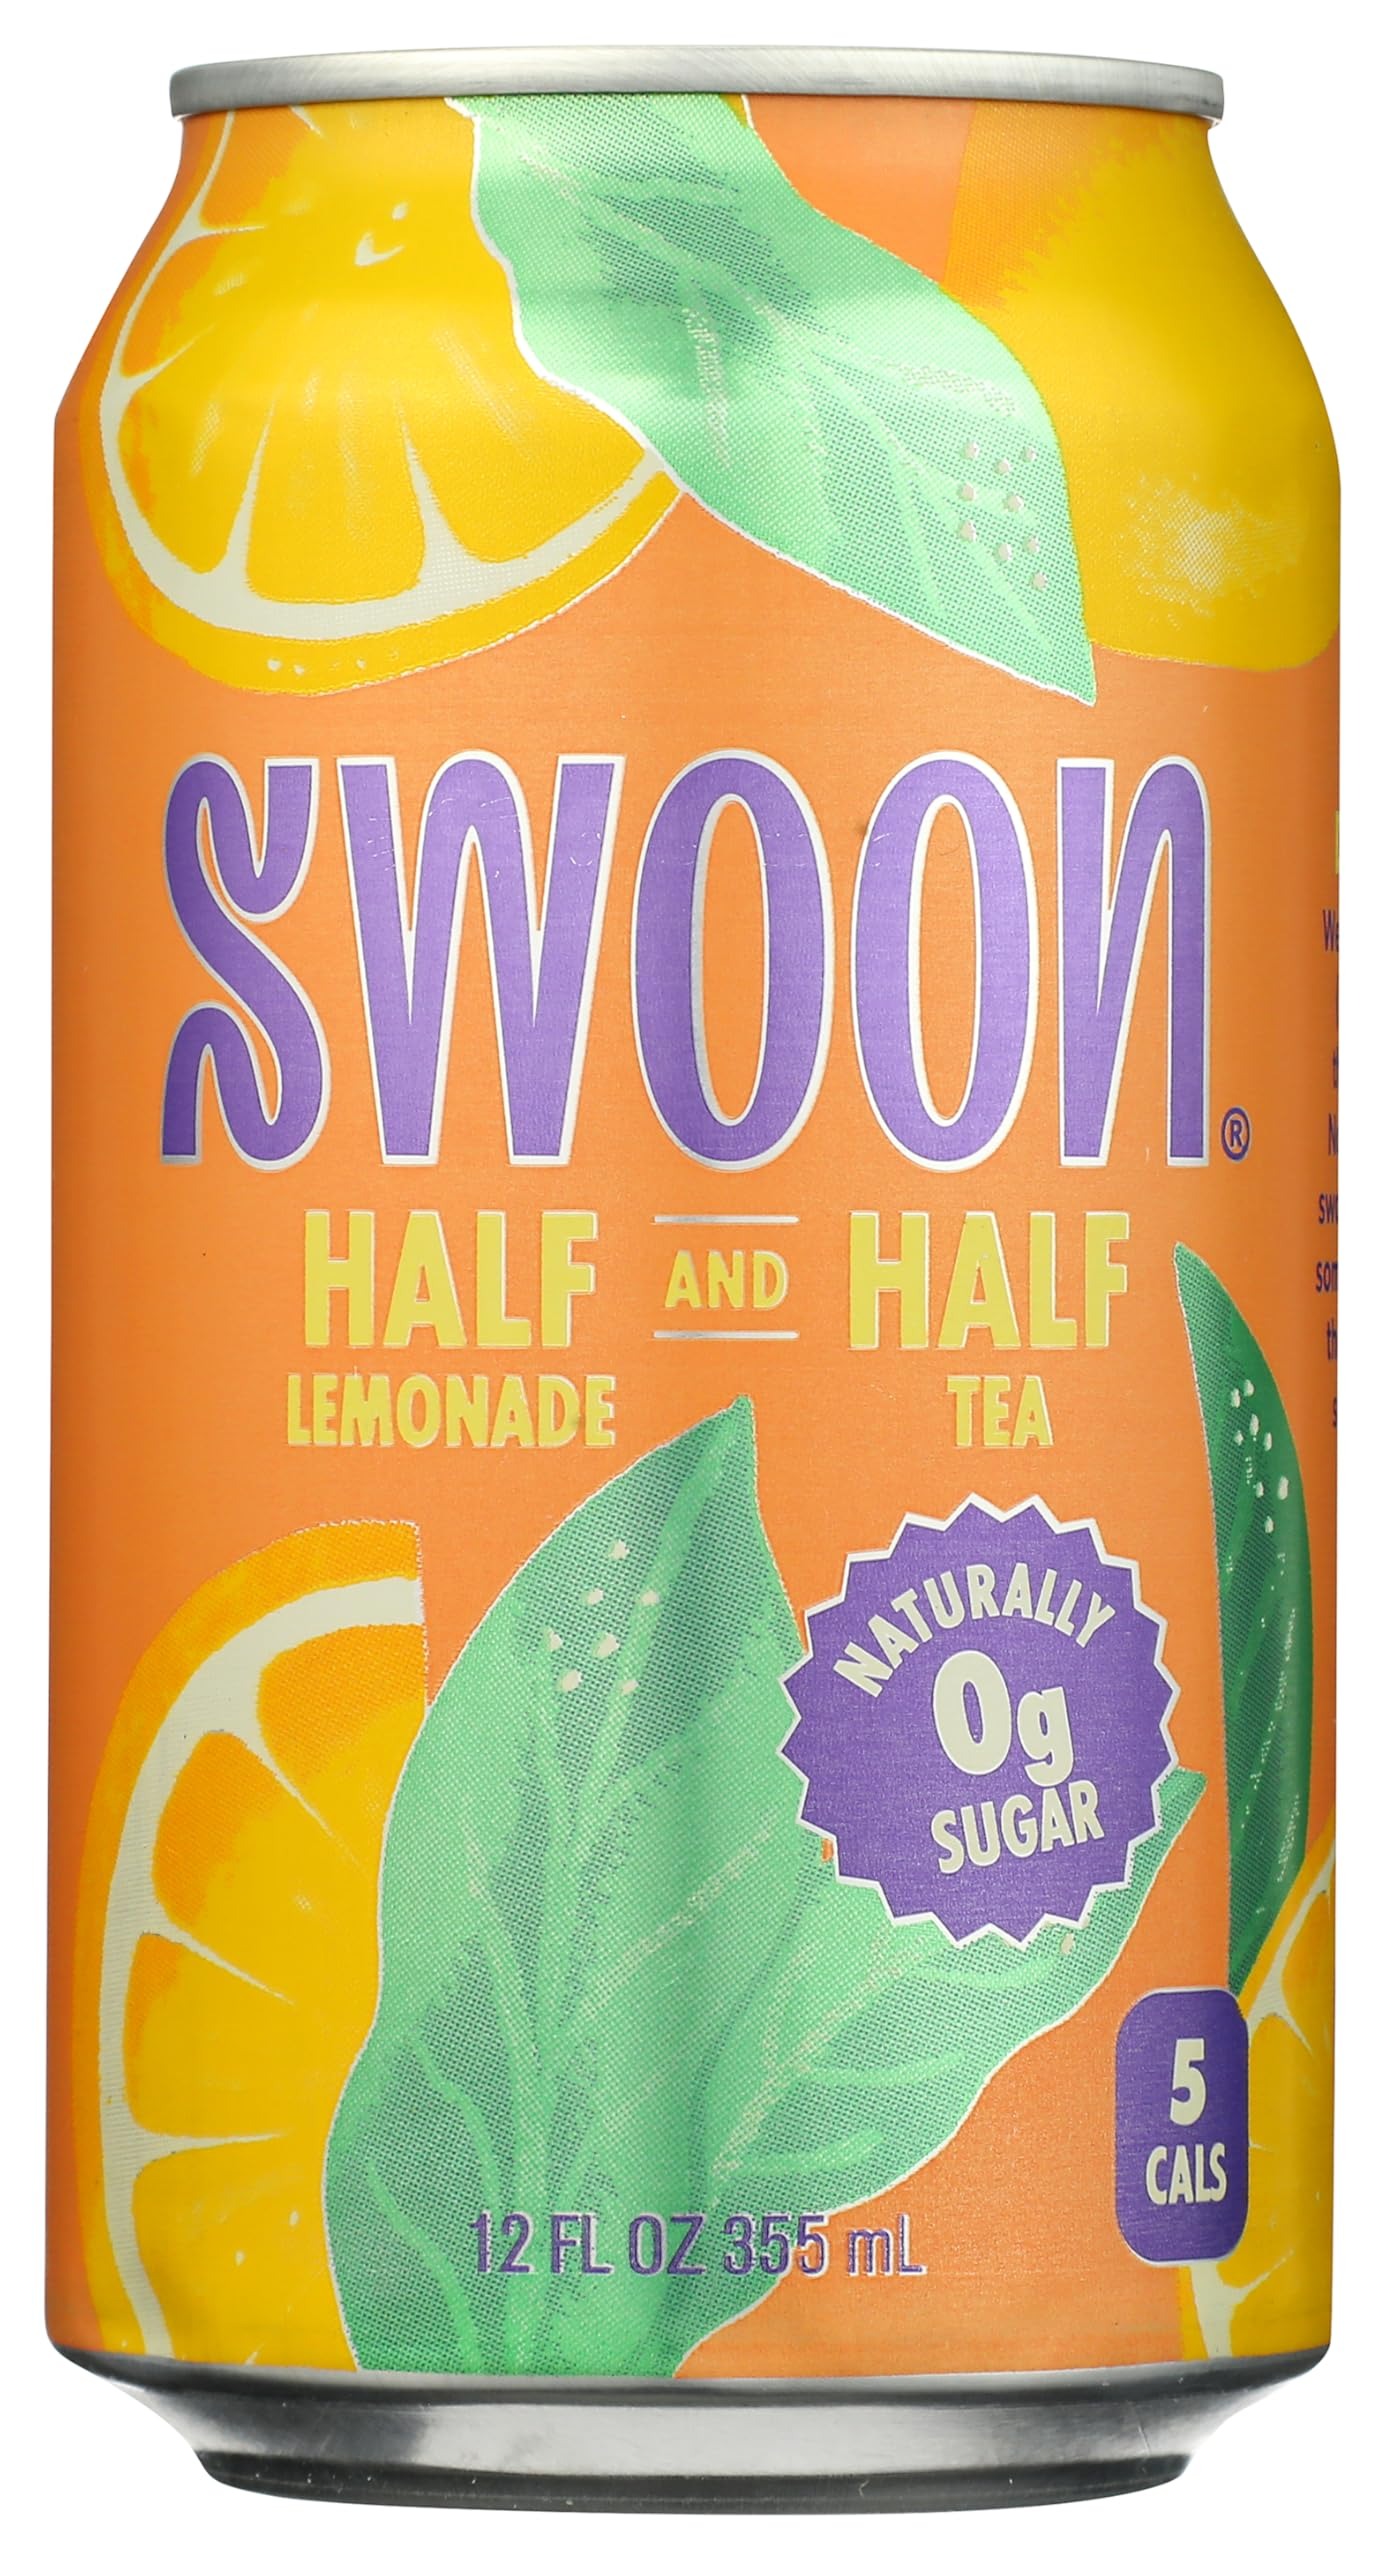
Item Name: Swoon Zero Sugar Half Tea & Half Lemonade, 12 FZ
Product Description: Beverage
Value: 12.0
Unit: Fl Oz

Price: 2.49